Scleractinia

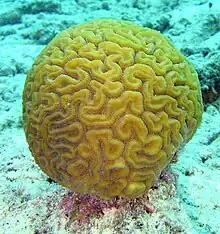
"Diploria labyrinthiformis", a brain coral

The skeleton of an individual scleractinian polyp is known as a corallite. It is secreted by the epidermis of the lower part of the body, and initially forms a cup surrounding this part of the polyp. The interior of the cup contains radially aligned plates, or septa, projecting upwards from the base. Each of these plates is flanked by a pair of mesenteries.